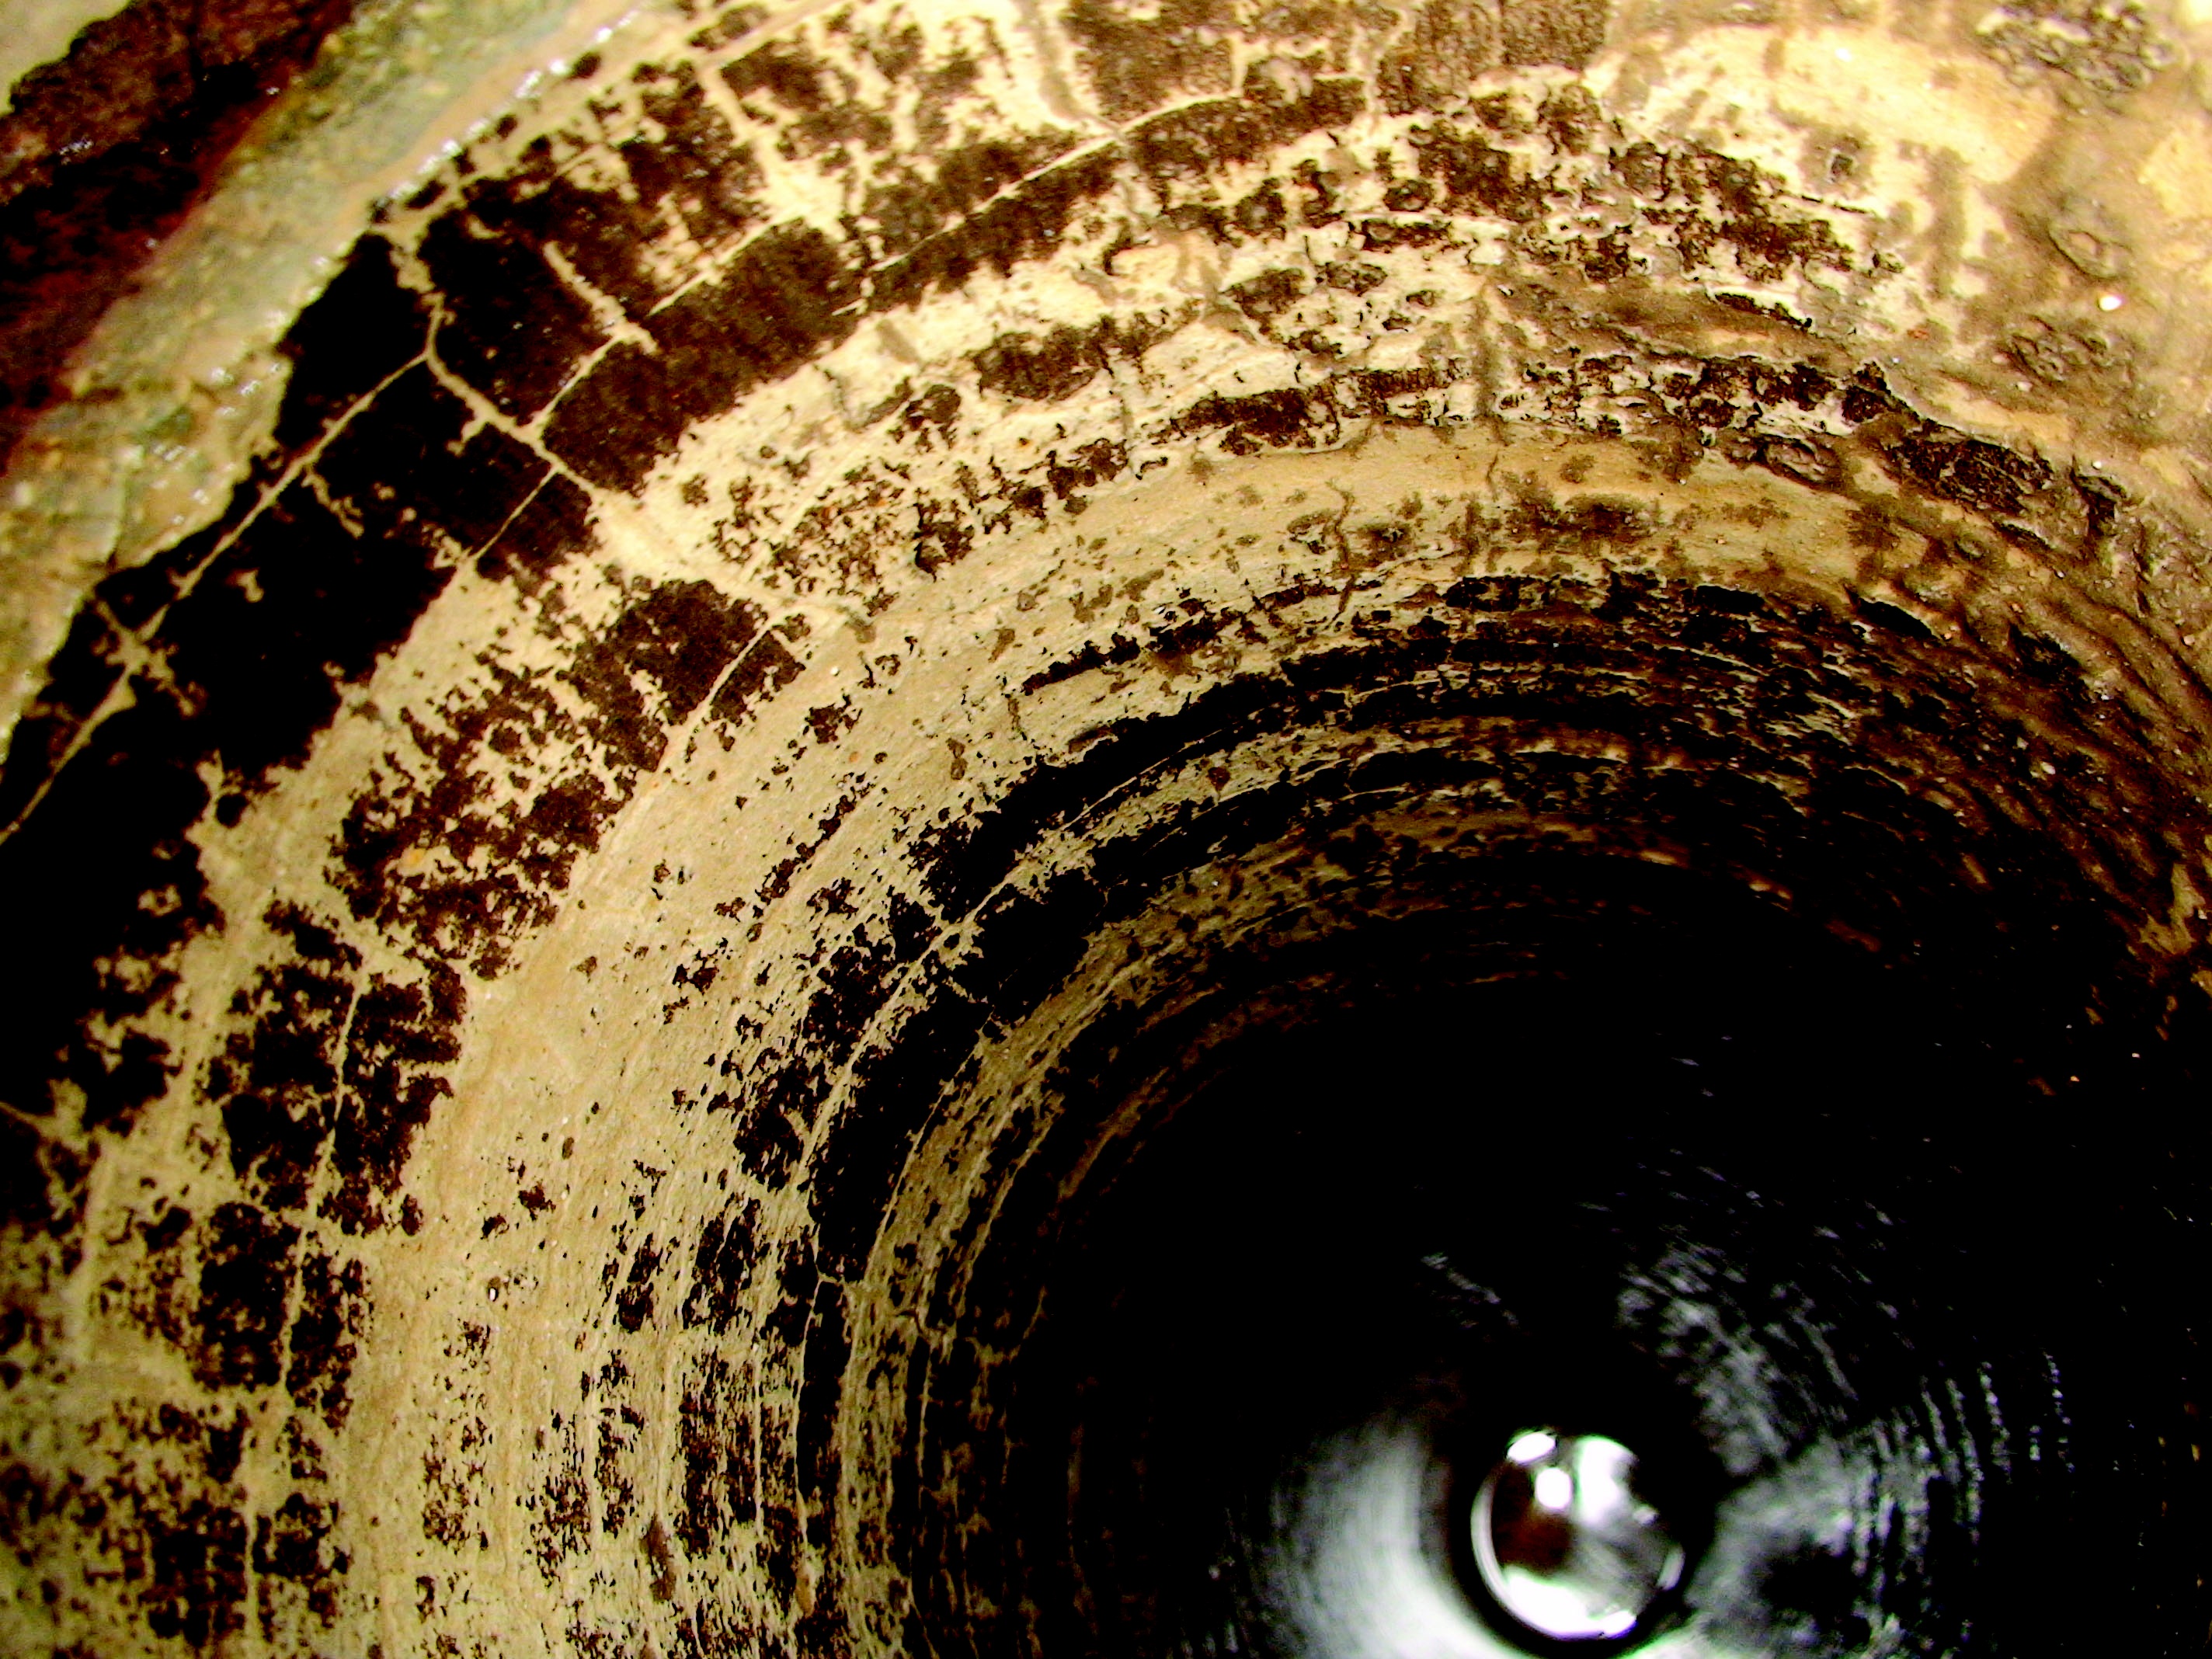
photography, tunnel, color, circle, close up, pipe, infrastructure, eye, internal, water pipes, sludge